Anna Lesznai

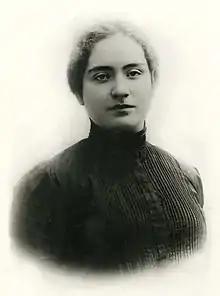
Anna Lesznai around 1910

Anna Lesznai (3 January 1885 – 2 October 1966) was a Hungarian-born American writer, painter, designer, and key figure in the Hungarian avant-garde.